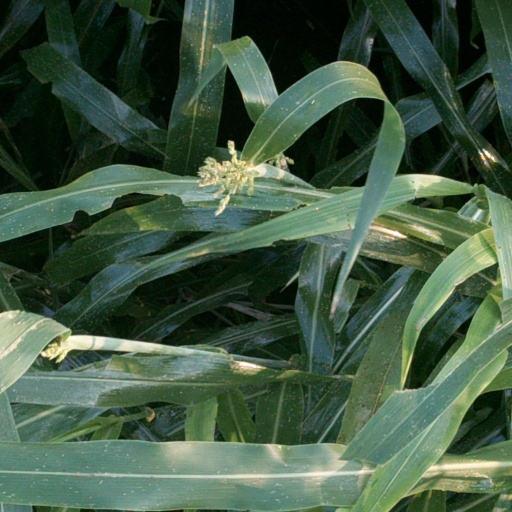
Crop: sorghum